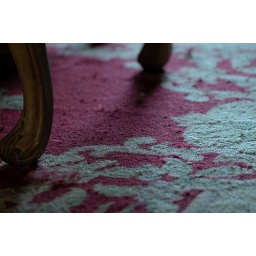
Part of a 10 shot in 10 minutes series of a friends house - her floor was lovely at 5:30pm